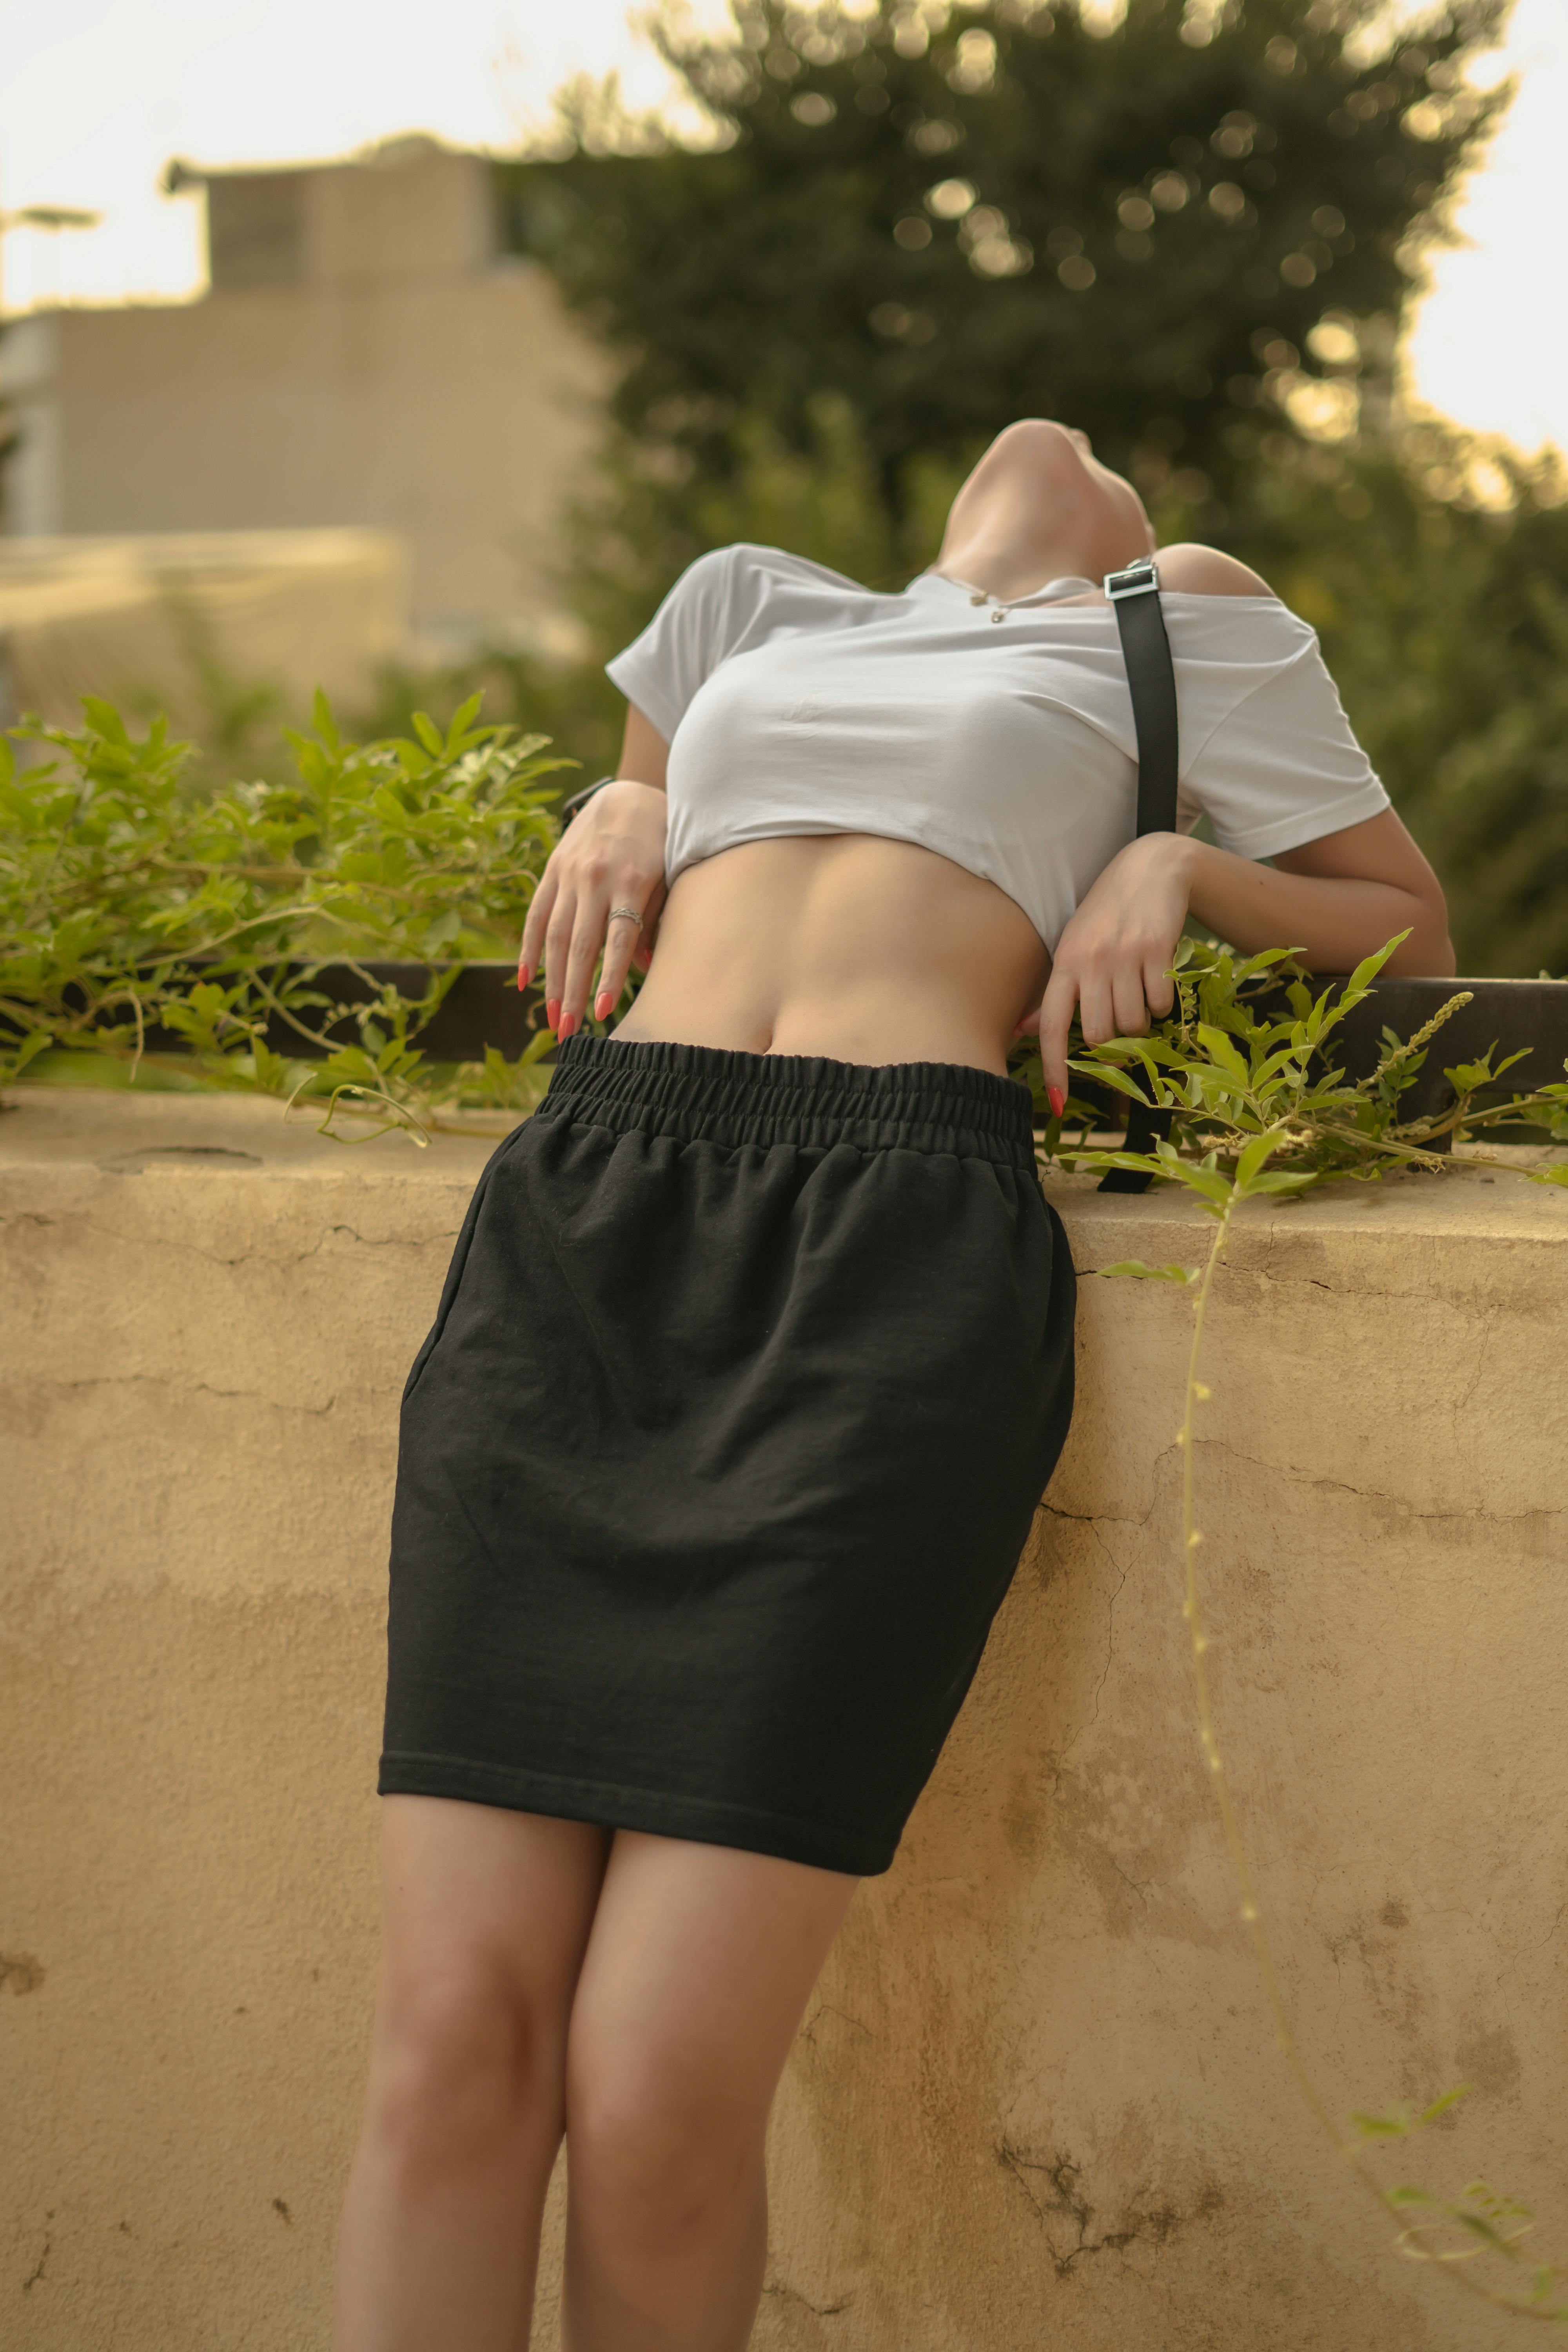
woman, joint, shoulder, plant, shorts, neck, sleeve, waist, thigh, knee, sunglasses, eyewear, flash photography, sportswear, headgear, t shirt, trunk, calf, abdomen, black hair, chest, summer, grass, human leg, long hair, elbow, belt, blond, brown hair, denim, leggings, fashion accessory, hip, bag, crop top, landscape, uniform, sitting, top, physical fitness, back, tights, little black dress, fashion model, leather, Luggage and bags, photo shoot, ankle, model